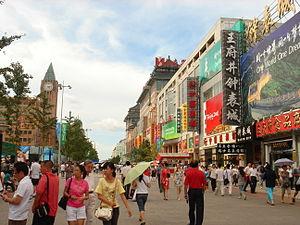
Pékin /pe.kɛ̃/, ou Beijing, est la capitale de la République populaire de Chine. Située dans le Nord-Est du pays, la municipalité de Pékin, d'une superficie de 16 800 km², est entourée par la province du Hebei ainsi que la municipalité de Tianjin. Pékin est considérée comme le centre politique et culturel de la Chine, tandis que Hong Kong et Shanghai dominent au niveau économique.